Hilsea Barracks

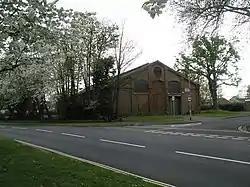
Former military riding school within Gatcombe Park

Hilsea Barracks was a military installation at Hilsea in Portsmouth.